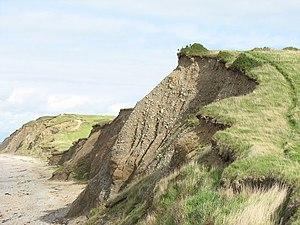
Une argile à blocaux est une masse d'argile contenant des cailloux de toutes formes disposés sans ordre provenant de la moraine terrestre des glaciers et des inlandsis partout où ils passèrent. C'était le gisement typique de la période glaciaire en Europe du Nord et en Amérique du Nord.